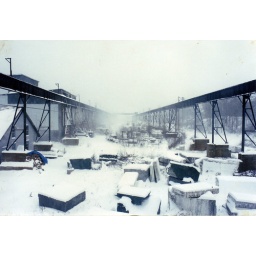
Mickey took this photo of the stone yard at Gawetts in West Rutland from the upstairs window of the Carving Studio building.